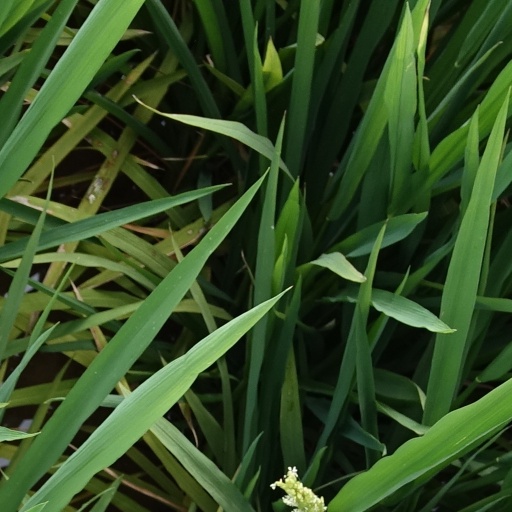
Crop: rice